Lavras da Mangabeira

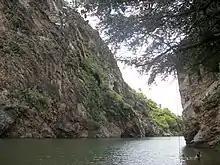

Lavras da Mangabeira is a municipality in the state of Ceará in the Northeast region of Brazil.